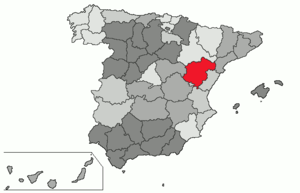
Liste des 236 communes de la province de Teruel dans la communauté autonome d'Aragon :